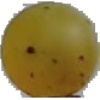
Label: white_grape